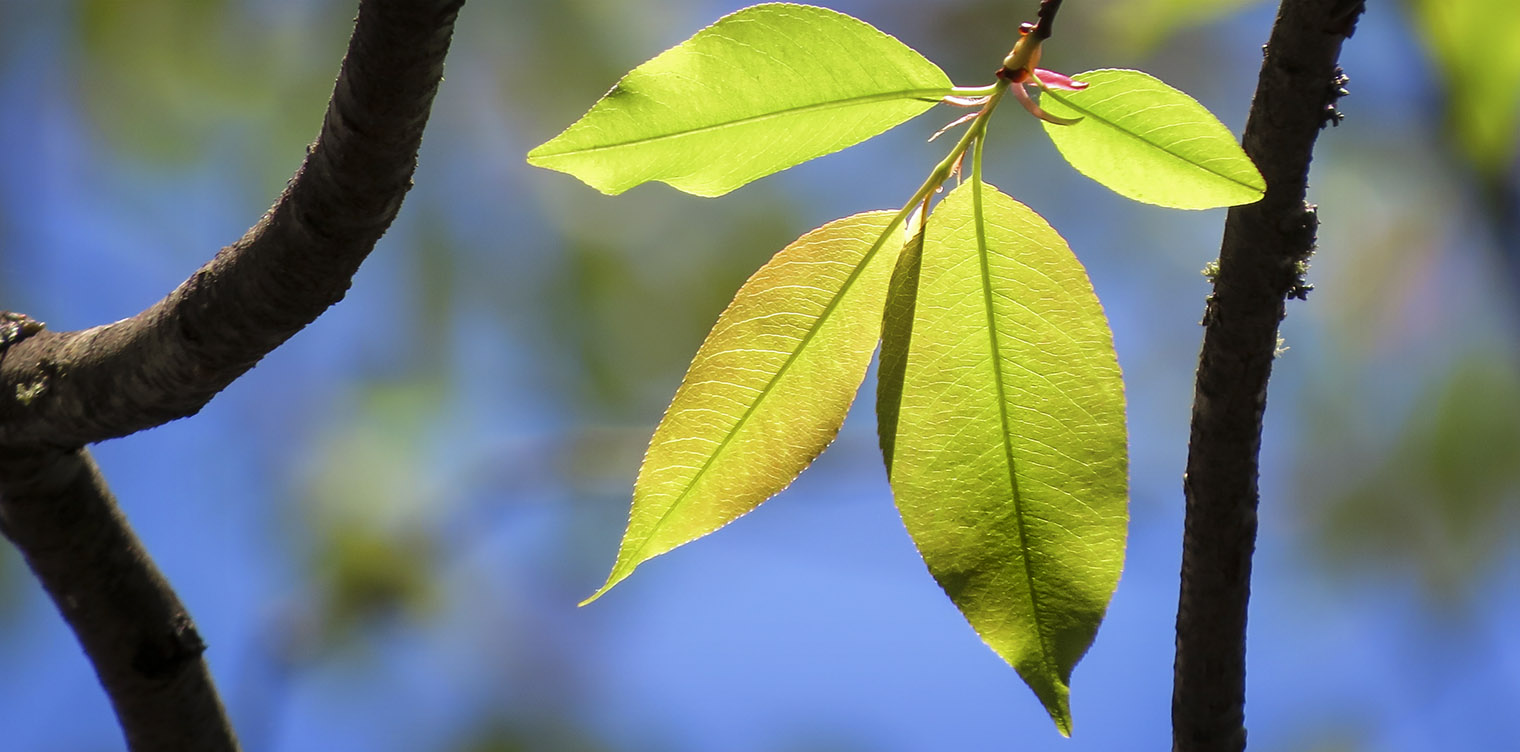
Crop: cherry
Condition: healthy